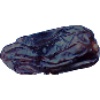
Label: Dates 1